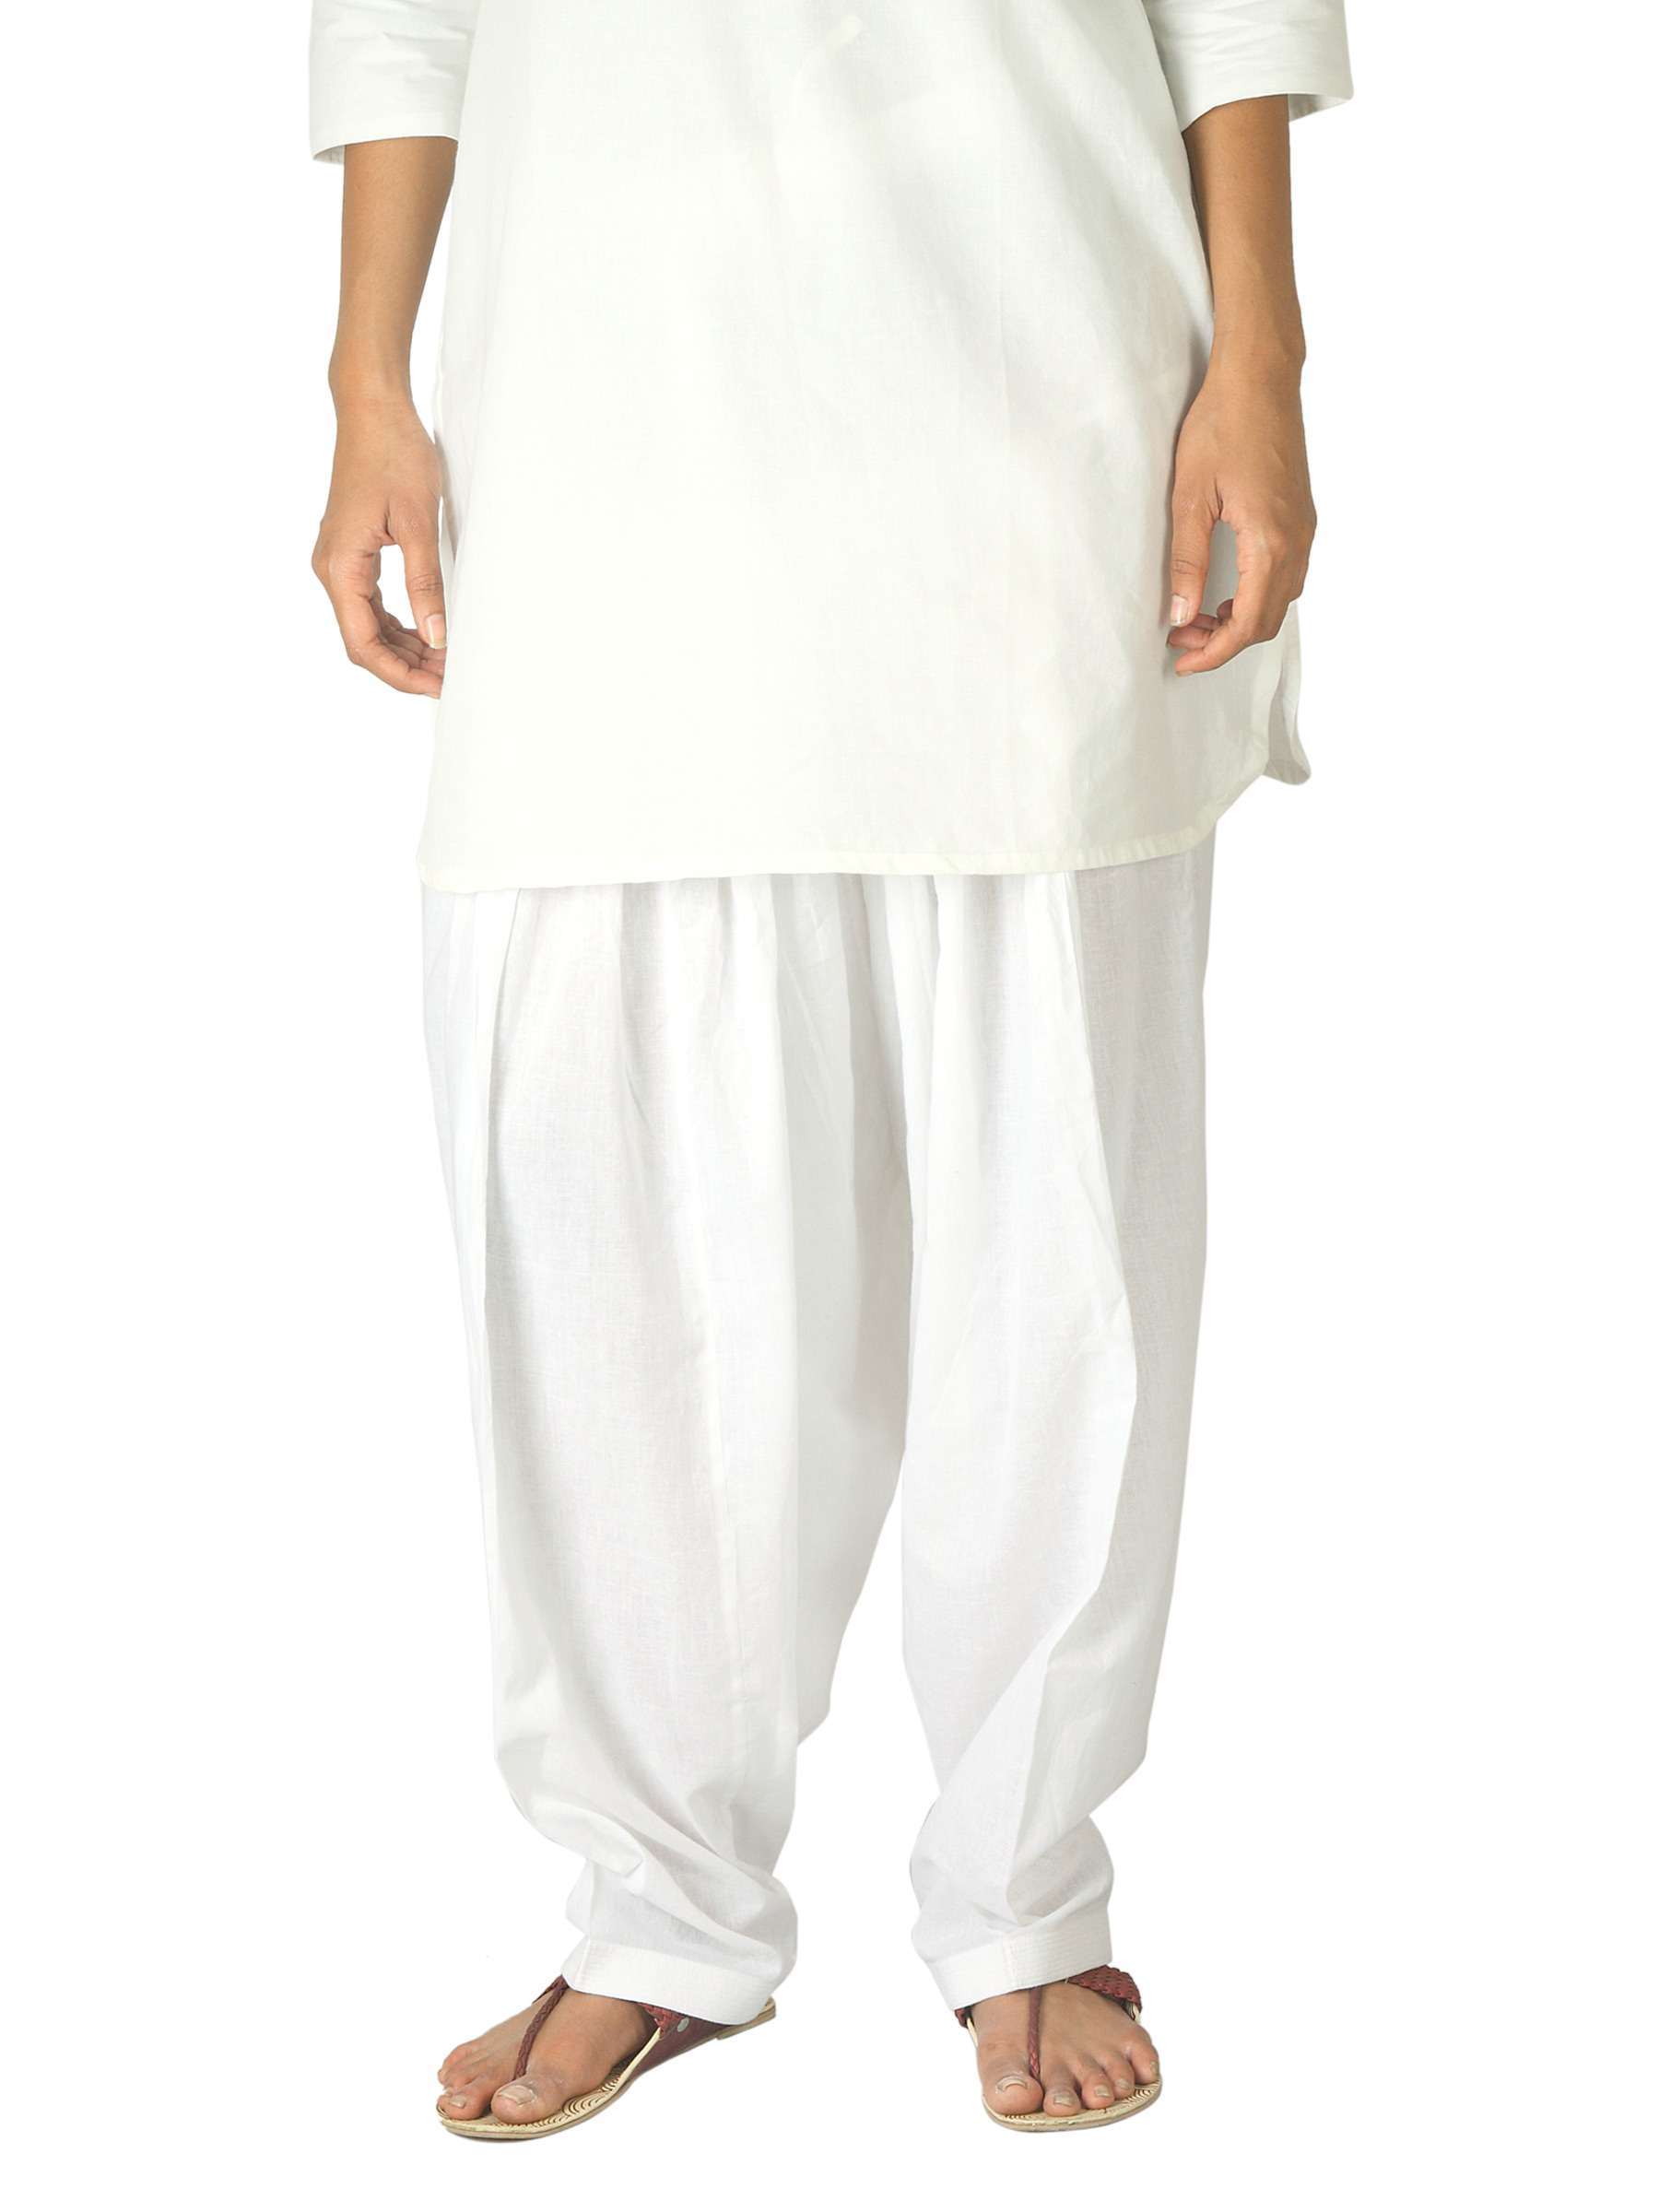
Fabindia Women White Salwar
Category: Apparel / Bottomwear / Salwar
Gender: Women
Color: White
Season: Summer 2012
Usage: Ethnic